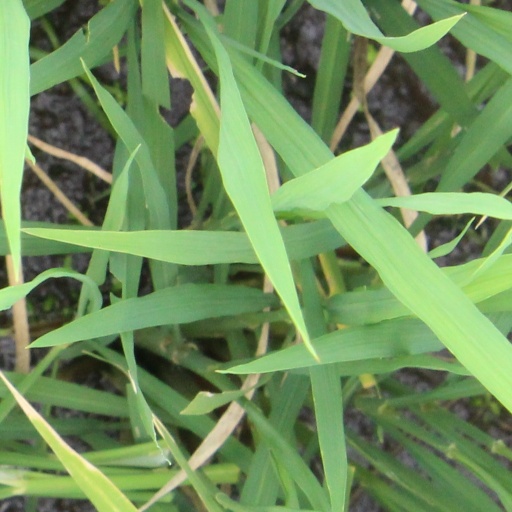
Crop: rice